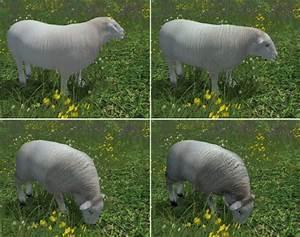
sheep